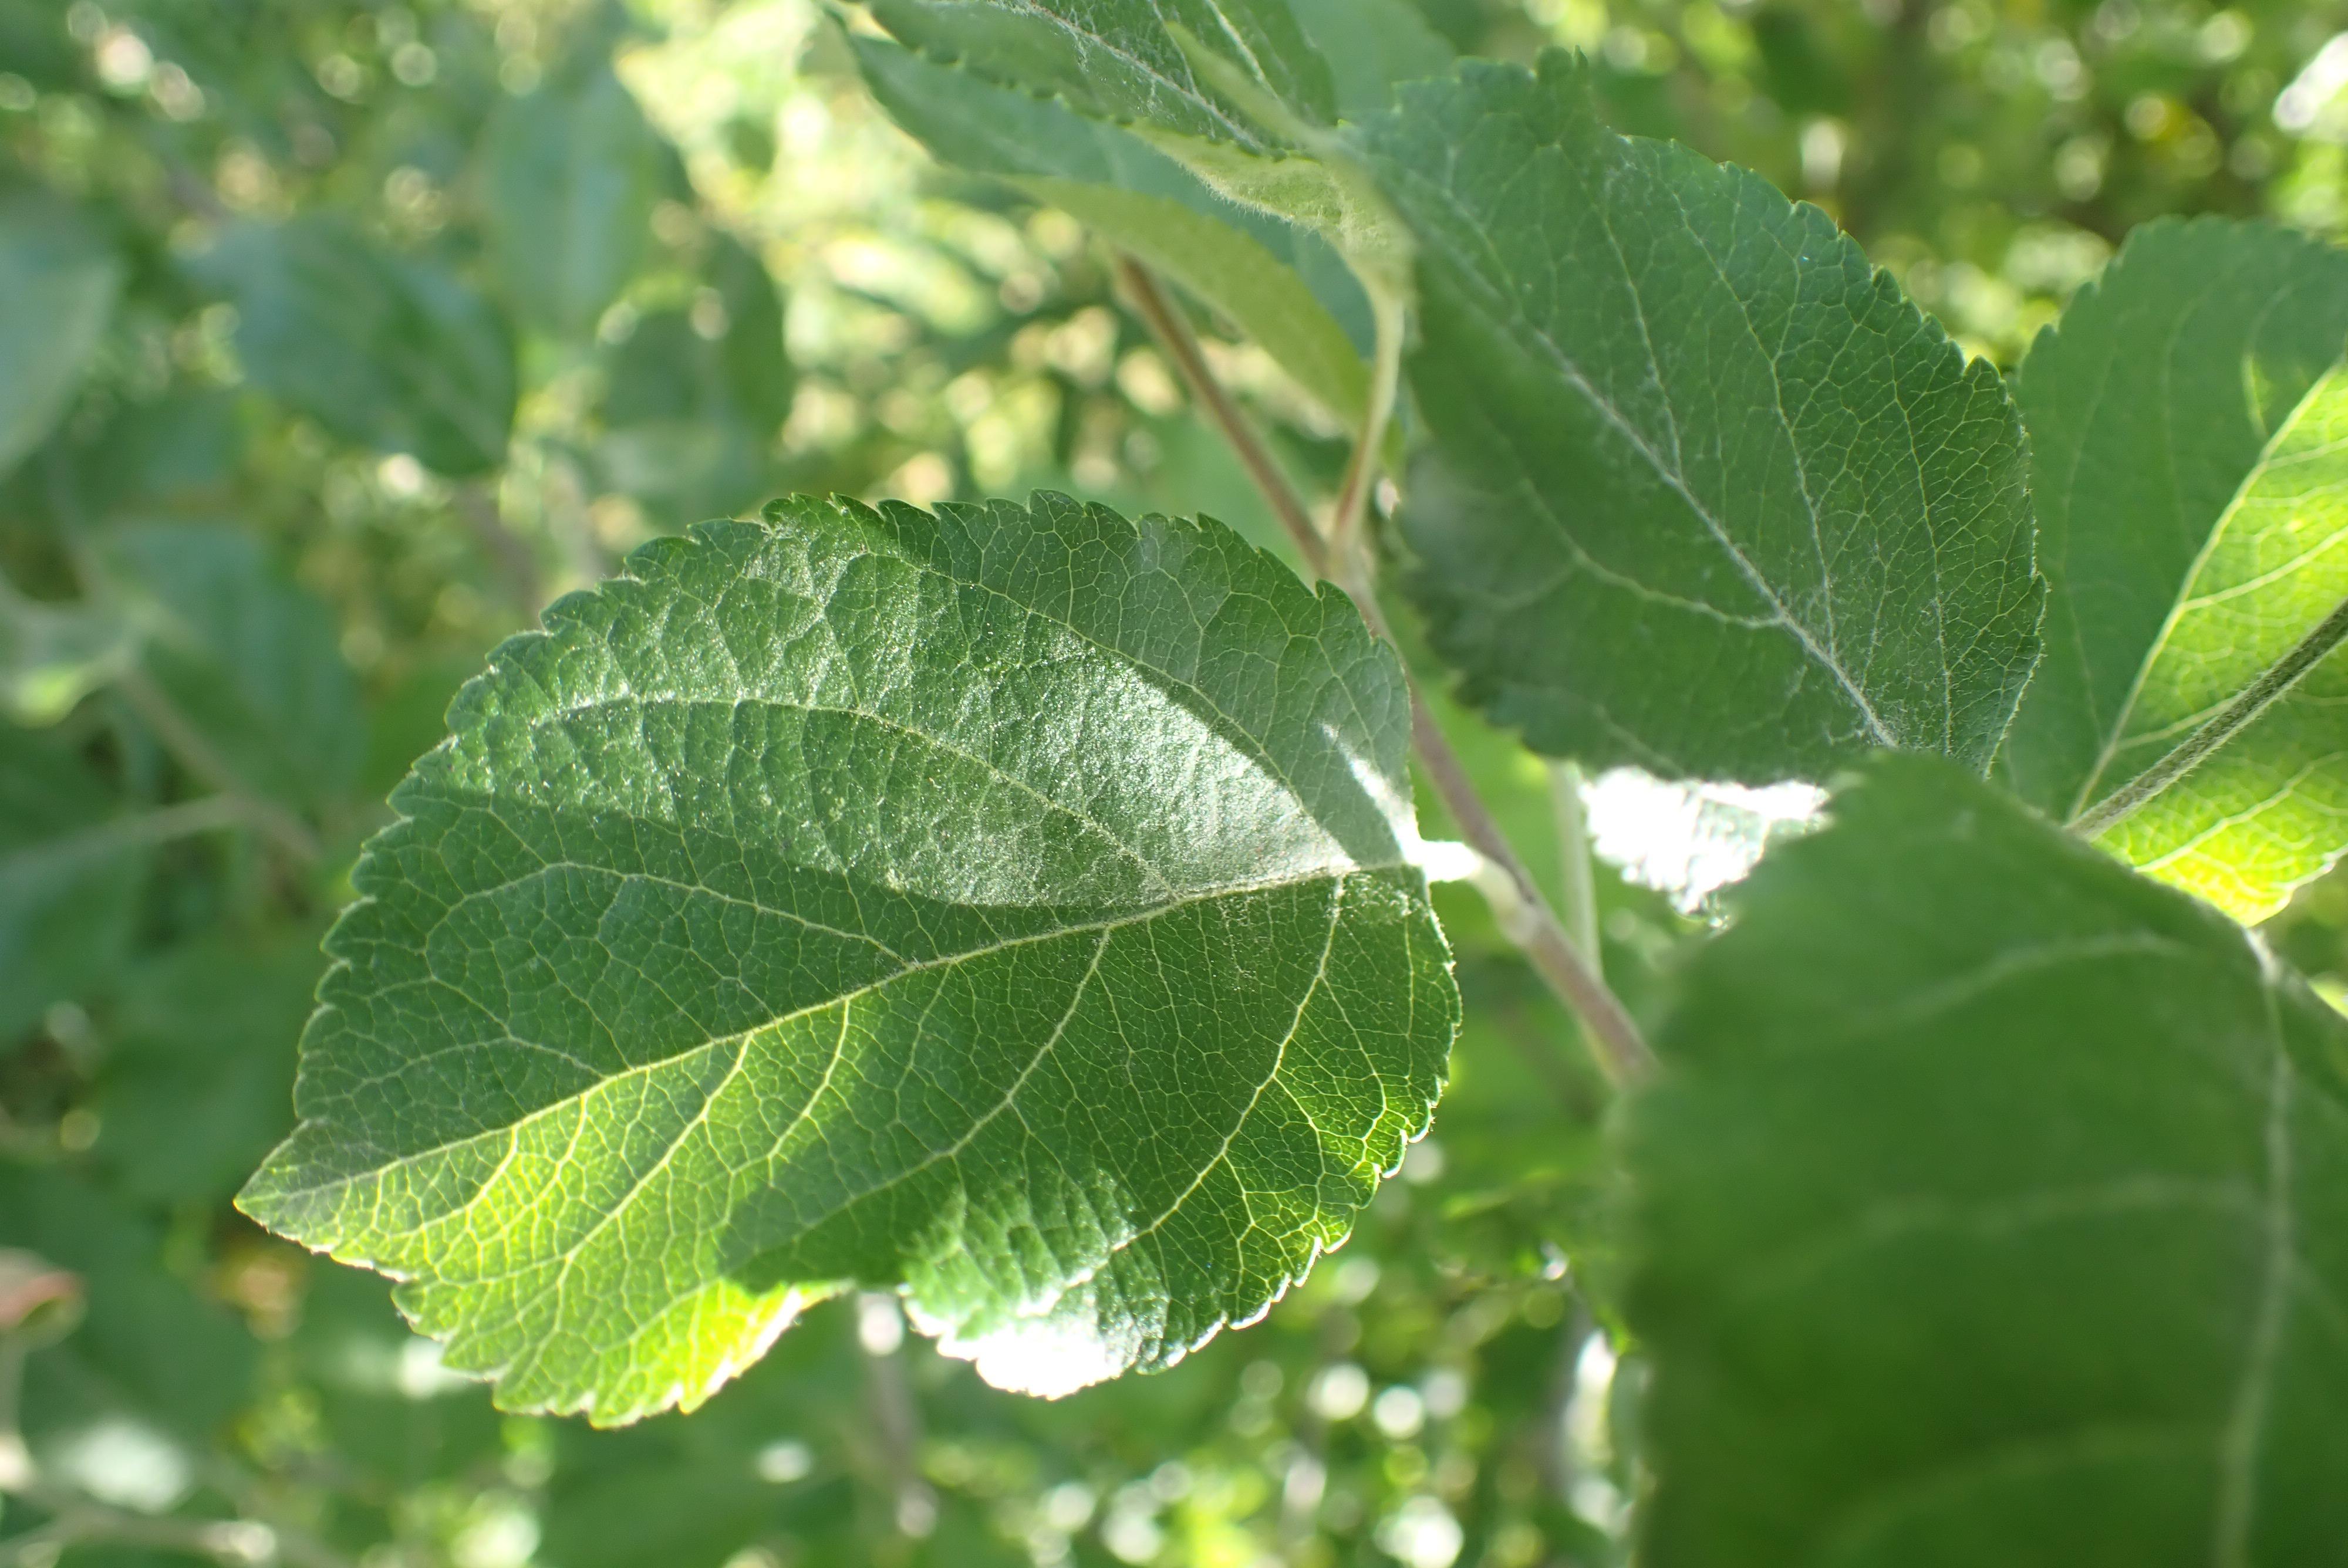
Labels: healthy